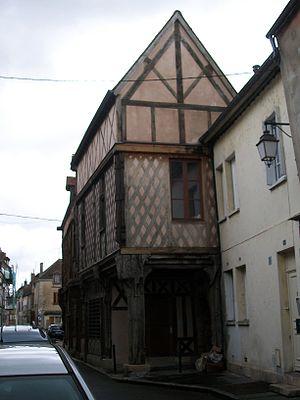
Maison du Portail (Classé) This building is indexed in the Base Mérimée, a database of architectural heritage maintained by the French Ministry of Culture,
Sens, ville riche de plus de deux mille ans d'histoire depuis sa fondation par les Romains, abrite un important patrimoine architectural et culturel. Des nombreuses maisons, hôtels particuliers ou immeubles, sont classés ou inscrits sur la liste des Monuments historiques dans le centre-ville historique, notamment pour la période moderne.
Cet article recense les monuments historiques français classés en 1923.
Ce tableau présente la liste de tous les monuments historiques classés ou inscrits dans la ville de Sens, Yonne, en France.